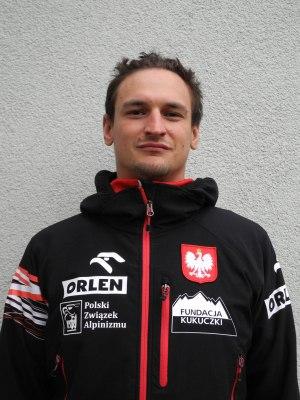
Élisabeth Revol, née le 29 avril 1979 à Crest, est une alpiniste française, notamment connue pour ses réalisations himalayennes en style alpin. Elle débute par son premier sommet à 6 000 m en 2006 puis deux ans plus tard, part sur l’Himalaya. Elle est la première femme à avoir réalisé le triplé Broad Peak - Gasherbrum I - Gasherbrum II en solitaire et sans oxygène. Le Gasherbrum I - Gasherbrum II sont enchaînés en un temps record de 52 heures sans retour au camp de base. Elle est également la première femme à réussir un 8 000 en hiver, en style alpin au Pakistan. Ouverture d'une voie en face nord ouest en hiver. En janvier 2018, elle bénéficie d'un sauvetage exceptionnel dans des conditions très difficiles sur les pentes du Nanga Parbat après avoir réussi son ascension.
Adam Radosław Bielecki est un alpiniste polonais. À l'âge de 17 ans, il était le plus jeune alpiniste à avoir escaladé Le Khan Tengri en style alpin. Il est connu pour avoir réalisé plusieurs premières ascensions hivernales de sommets de plus de huit mille mètres : Gasherbrum I et Broad Peak. Il réalise ses ascensions sans bouteille d'oxygène.